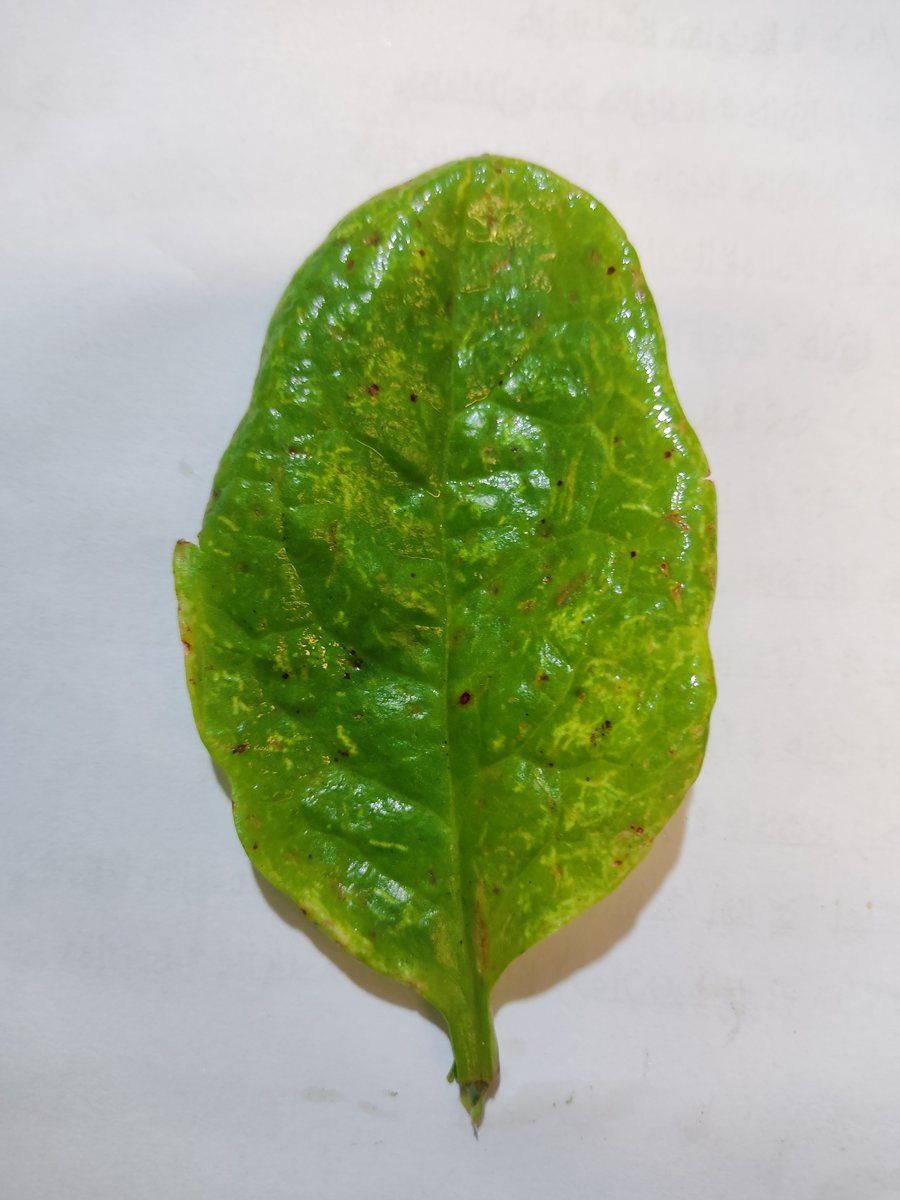
Label: Downy-Mildew